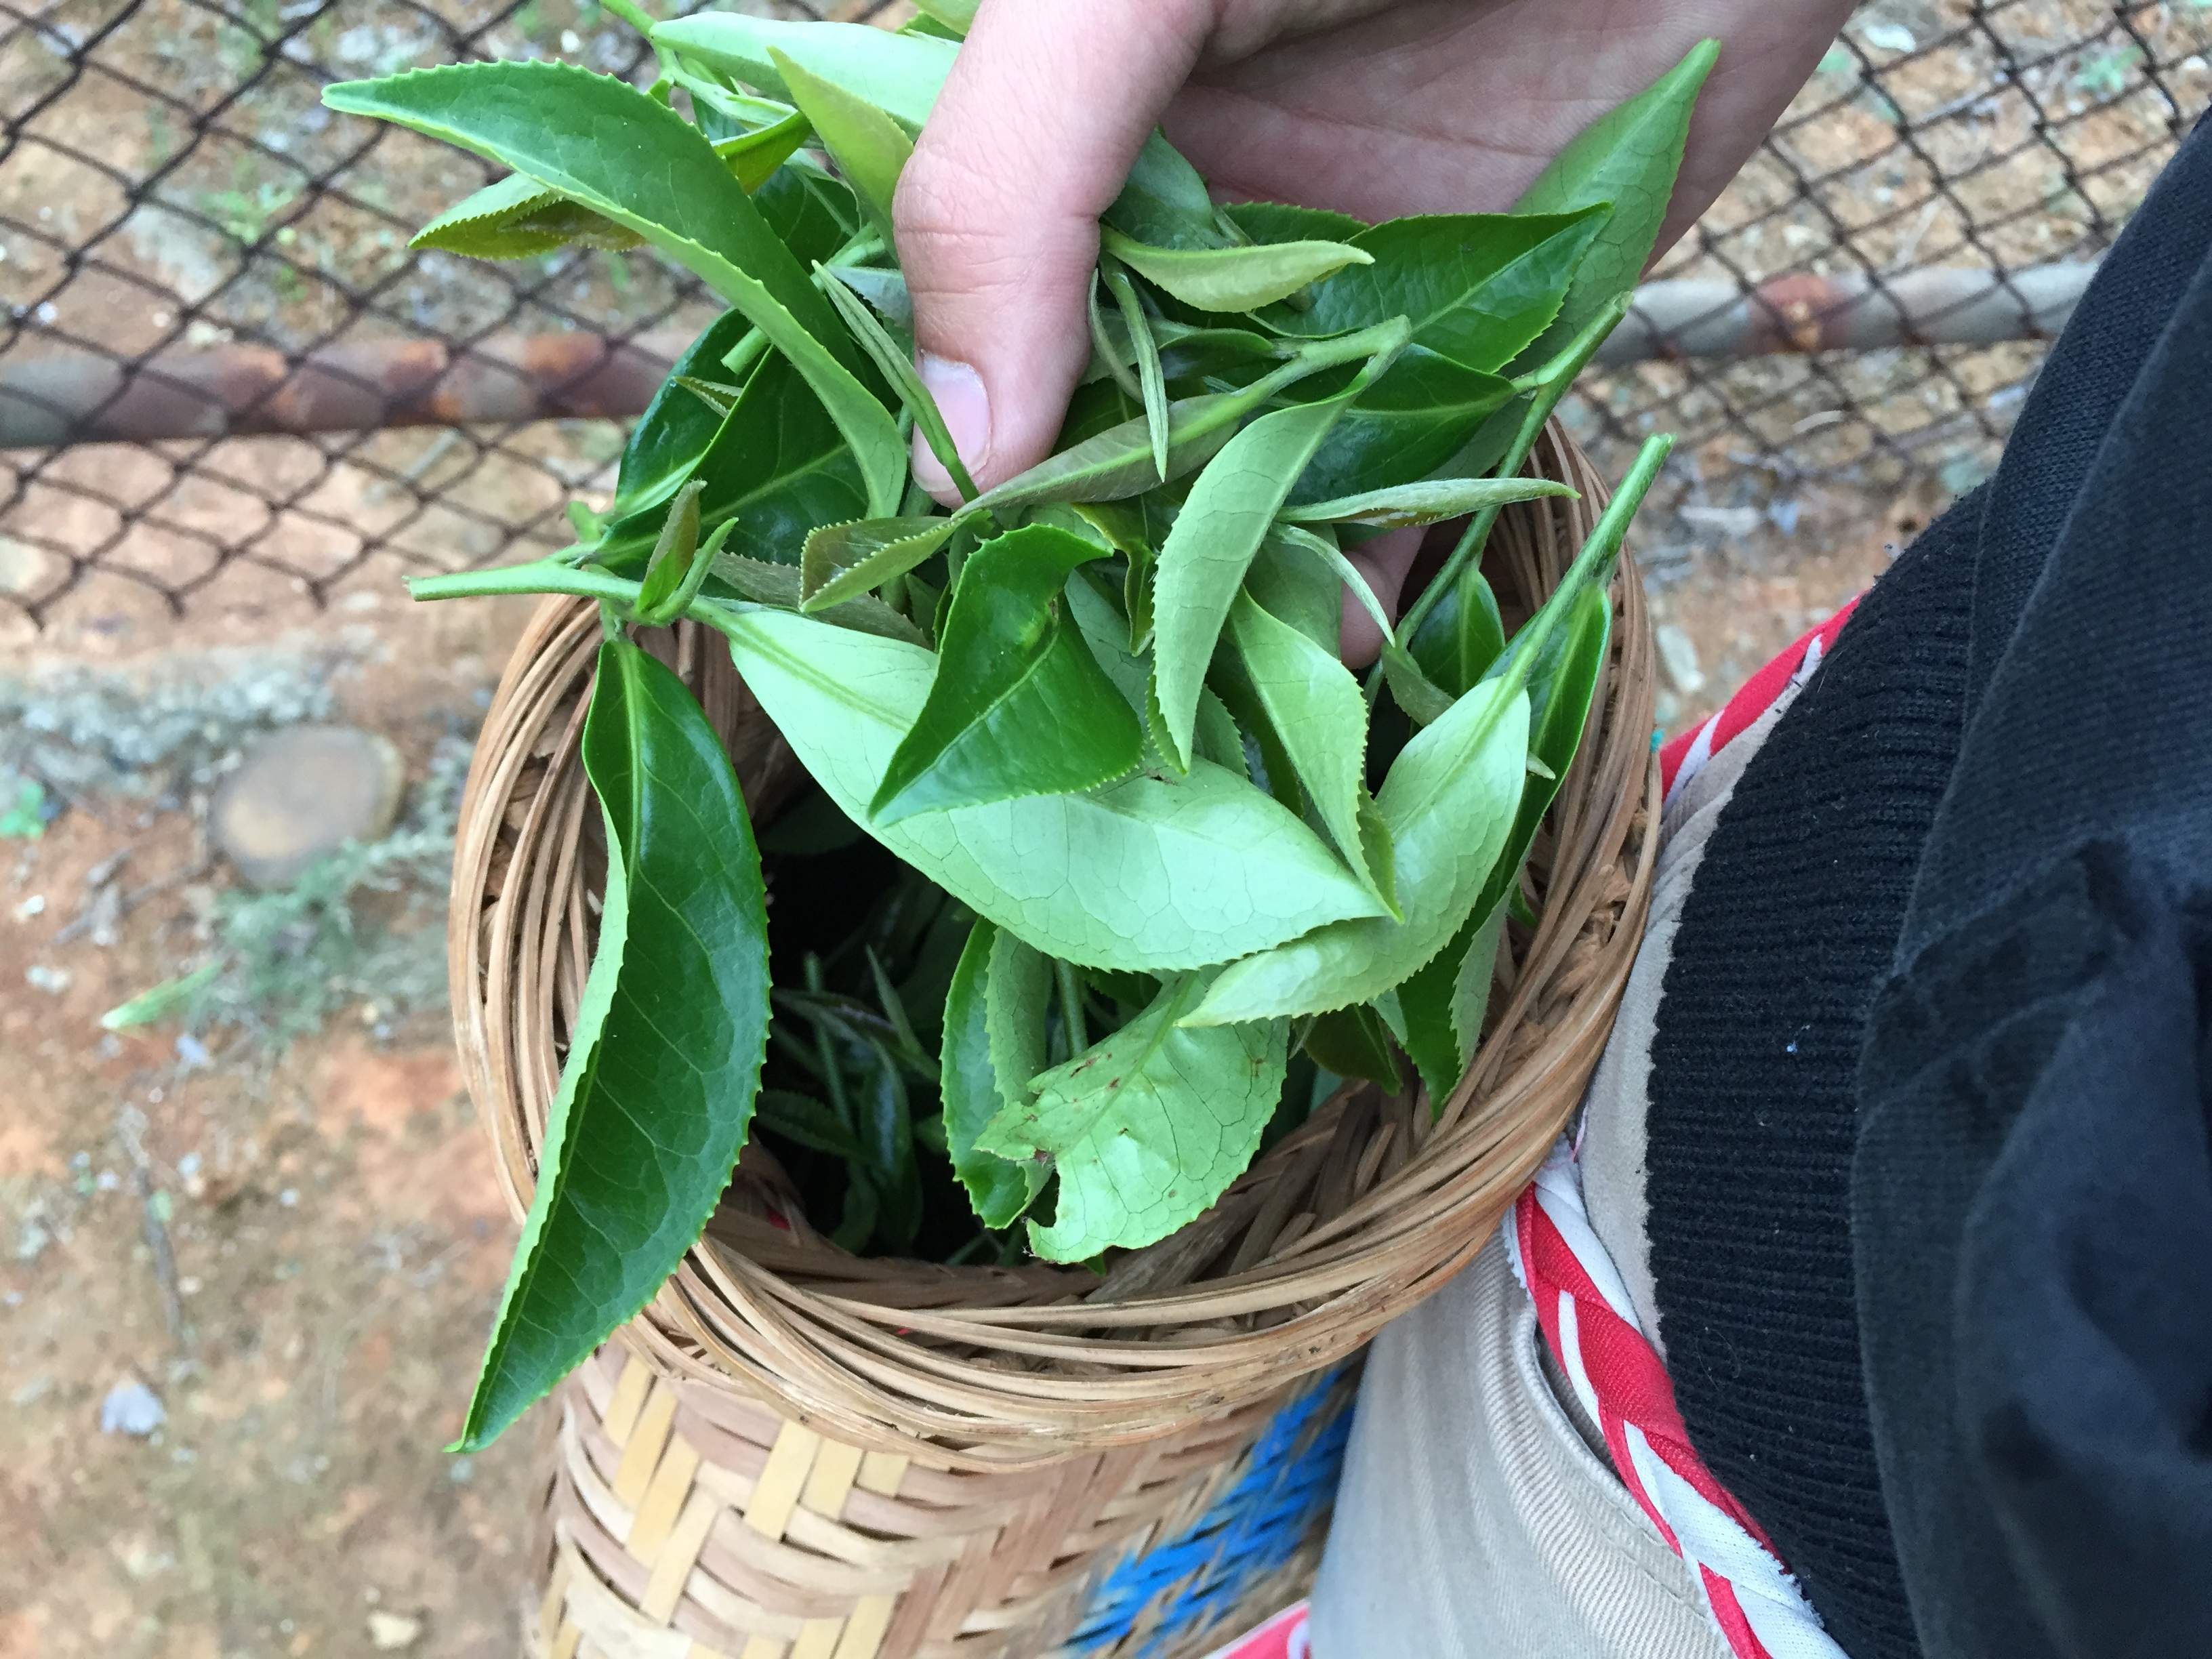
plant, tea, leaf, flower, food, green, herb, produce, fresh, taiwan, flowering plant